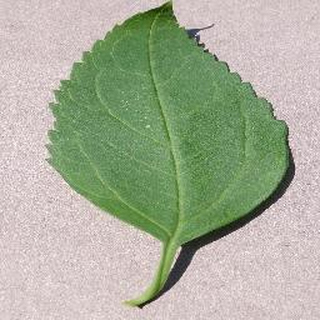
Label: healthy_cherry